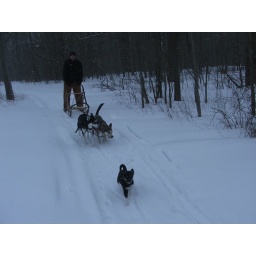
dogs sledding at ionia state game area - cello running loose out in front